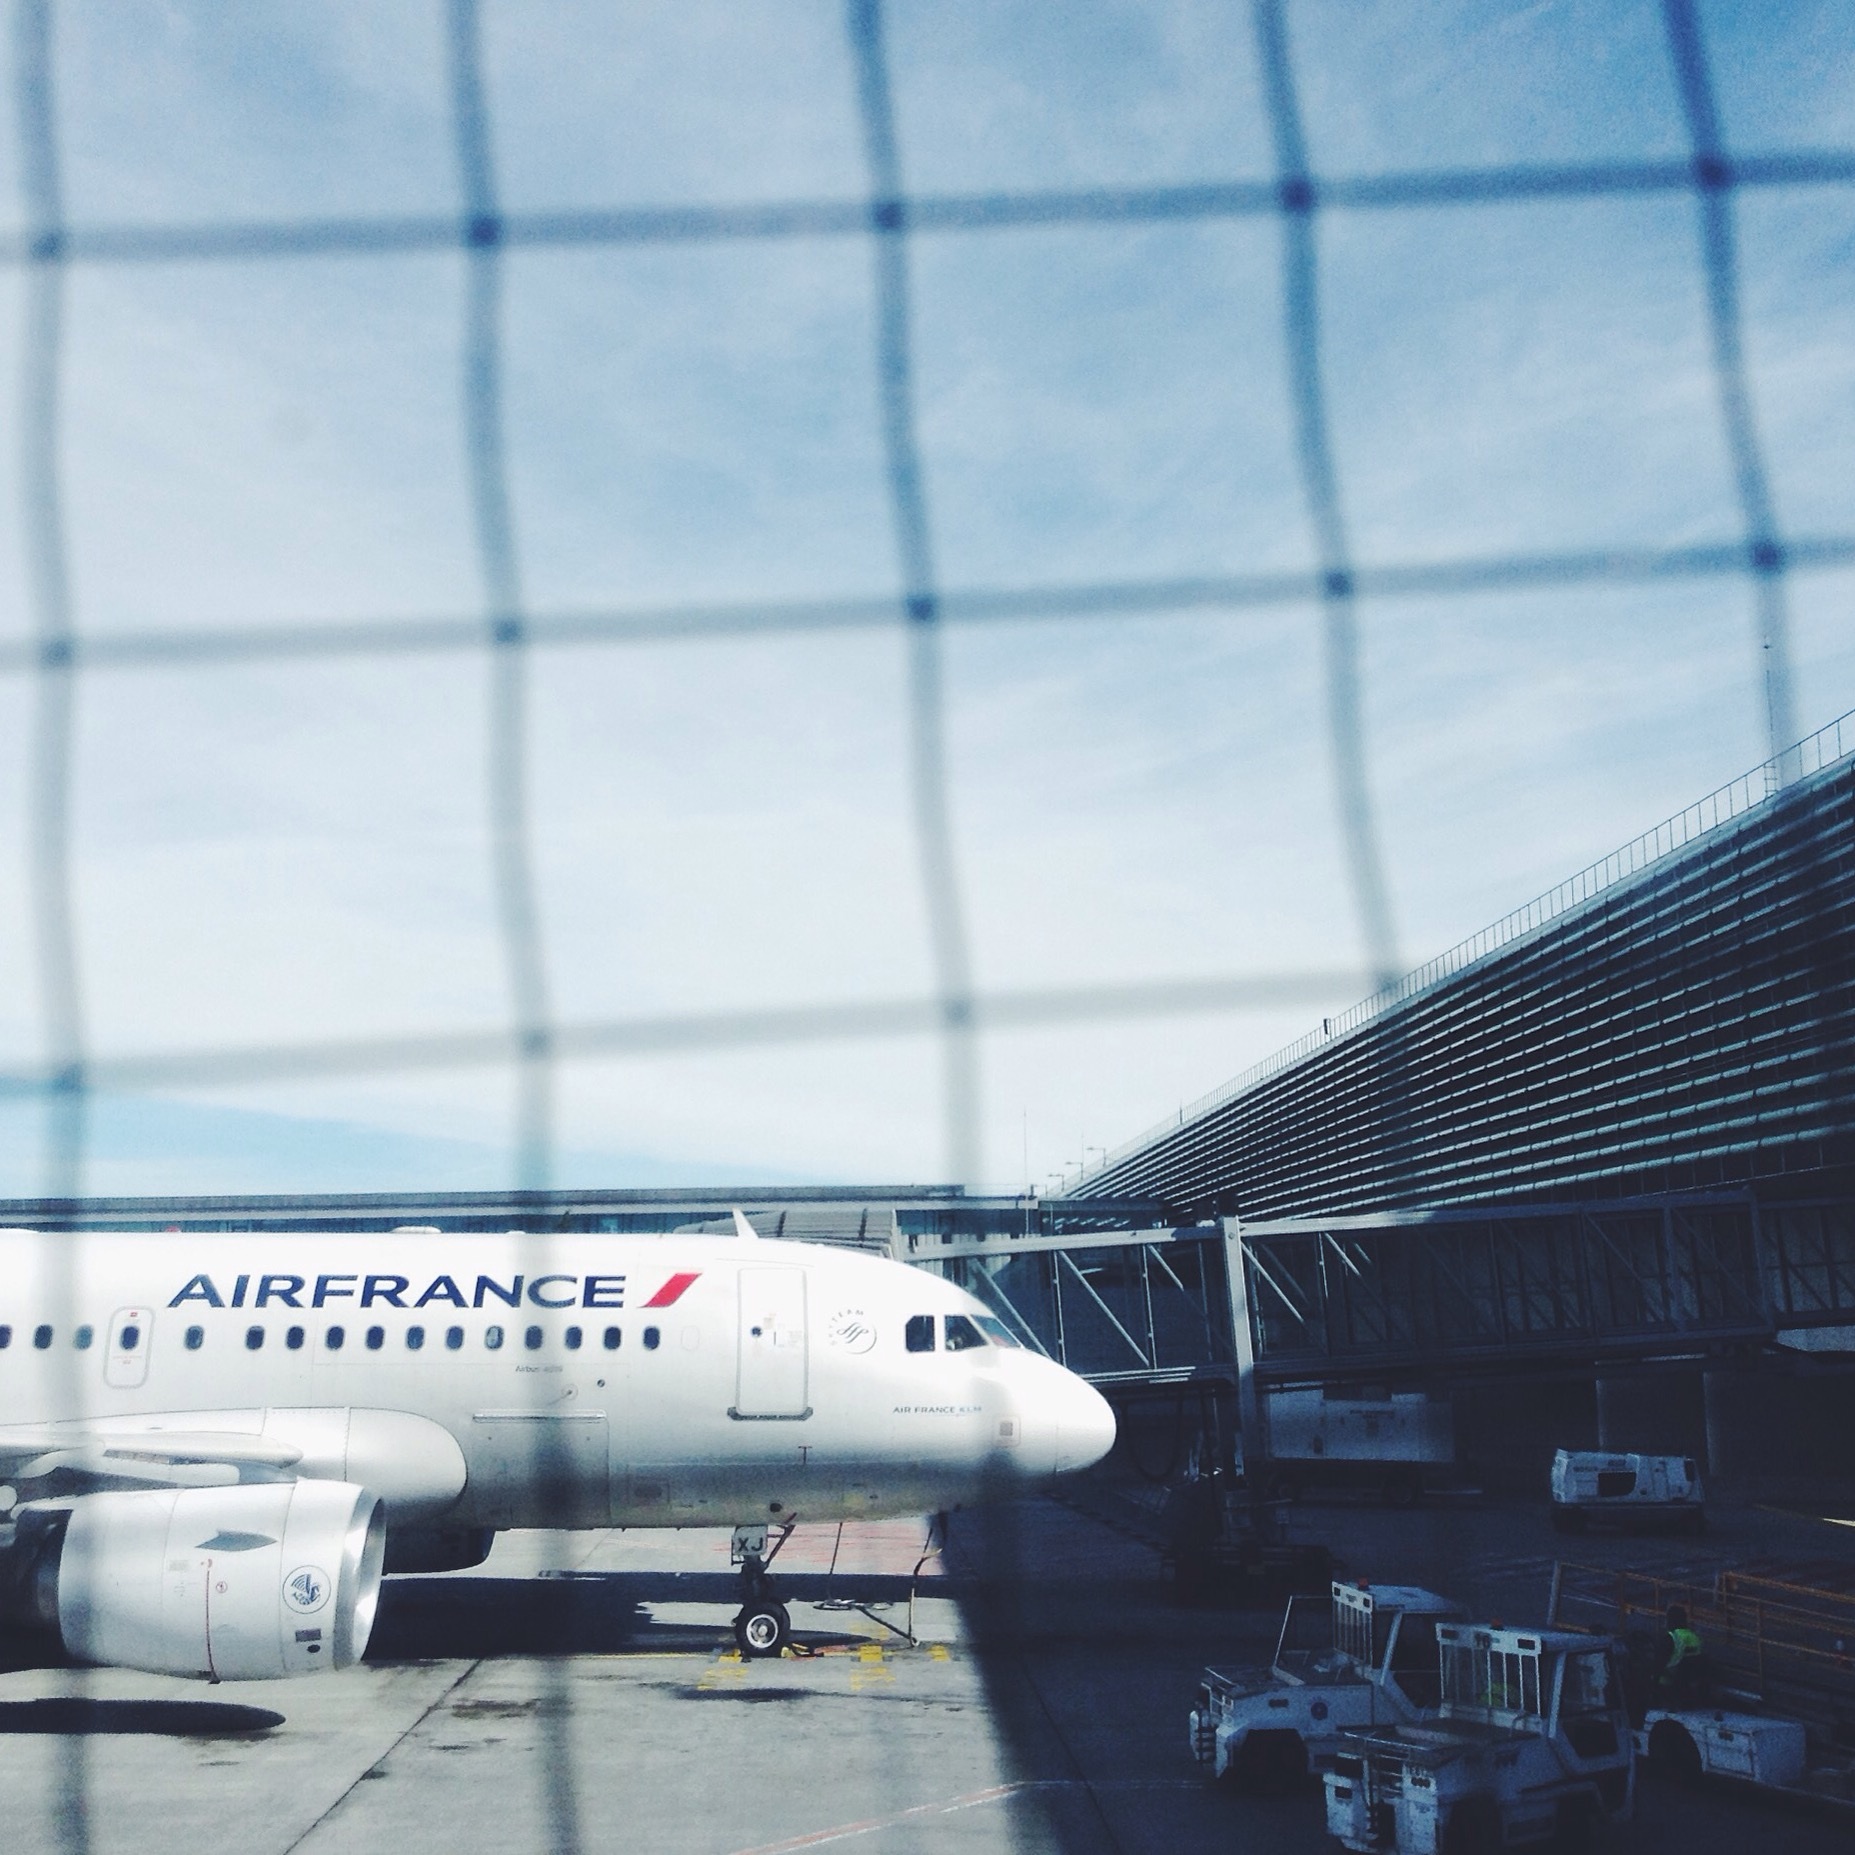
airport, airplane, aircraft, vehicle, airline, aviation, flight, infrastructure, airliner, jet aircraft, air travel, atmosphere of earth, narrow body aircraft